Jetavanaramaya

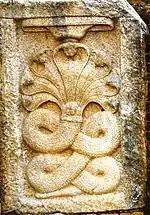
Carving of a seven-headed "Nāga" at the Jetavanaramaya

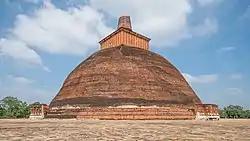
Jetavanarama Stupa

As the largest ancient stupa constructed and one of the tallest ancient structures in the world, the structural ingenuity and engineering skills employed for the construction are significant. The foundations of the structure were 8.5m deep and the size of the structure required bricks which could withstand loads of up to 166 kg. The solid foundation lay on bedrock and the dome was constructed of full and half bricks and earth fill, the unique shape of a perfect ellipsoid allowed for stress and thus allowed the construction of the large structure.